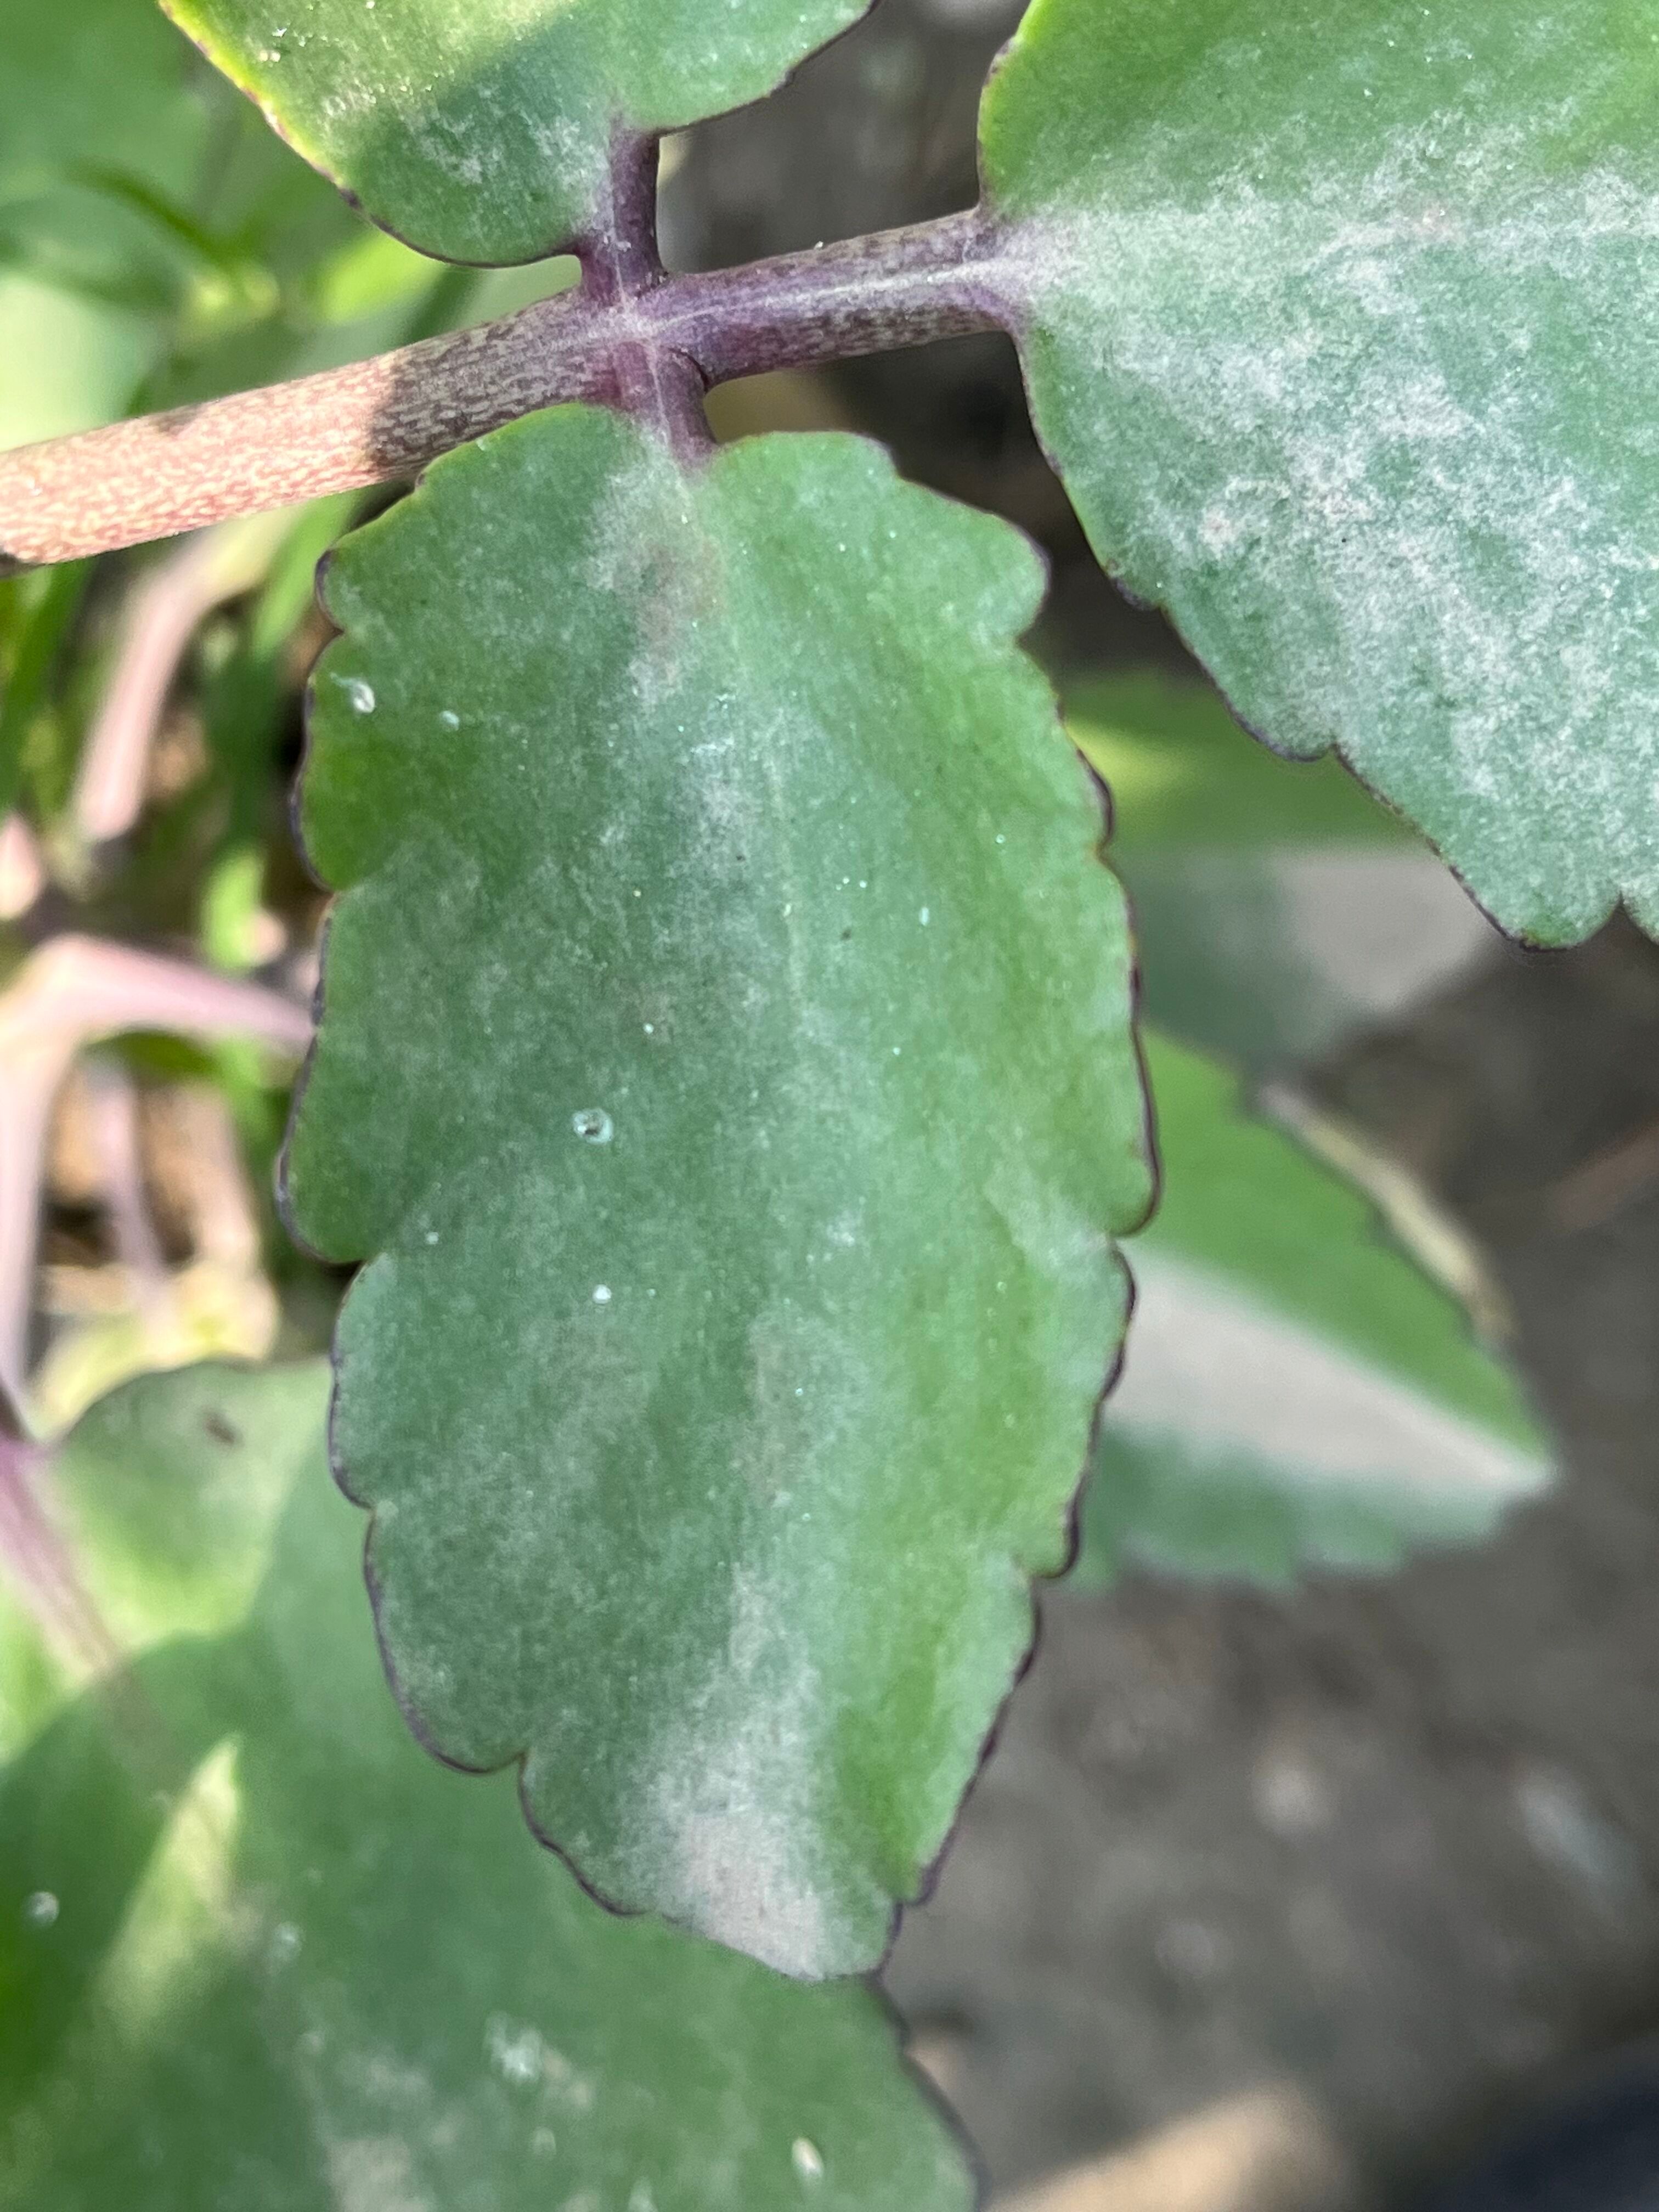
Plant species: kalanchoe-pinnata